Cas Oorthuys

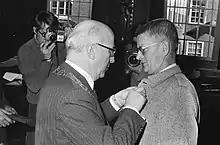
Oorthuys decorated with Knight of the Order of Orange-Nassau in 1971

Oorthuys died unexpectedly on 22 July 1975 in Amsterdam, at 66, having only three months earlier designed a postage stamp on the occasion of the 30th anniversary of the Liberation.